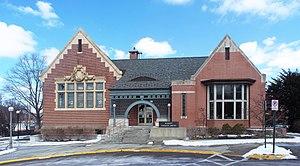
Oakmont est un borough situé dans le comté d'Allegheny, en Pennsylvanie, aux États-Unis. En 2010, il comptait une population de 6 303 habitants. Il est incorporé en septembre 1872.